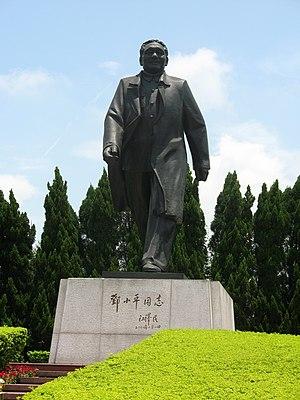
La tournée d'inspection de Deng Xiaoping dans le Sud est la tournée de Deng Xiaoping, alors chef suprême de la Chine à la retraite, dans le sud de la Chine, y compris Shenzhen, Zhuhai, Canton, Shanghai du 18 janvier au 21 février 1992. Les discours et remarques prononcés par Deng au cours de la tournée ont repris et renforcé la mise en œuvre de son programme « réformes et ouverture » en Chine continentale, qui a été interrompu après les manifestations de la place Tian'anmen en 1989. Deng a souhaité que la province du Guangdong rattrape les « quatre dragons asiatiques » en matière de développement économique d'ici 20 ans. La « tournée d'inspection de Deng » est souvent considérée comme un point critique de l'histoire moderne de la Chine, car elle a sauvé la réforme économique chinoise ainsi que le marché des capitaux et préservé la stabilité de la société.